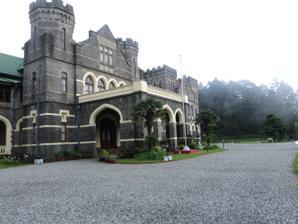
Building: Raj Bhavan, Dehradun
Country: India
Year built: 1902
Main residence Raj Bhavan, Dehradun General information Type Main residence Coordinates 30°21′11″N 78°02′41″E / 30.352921°N 78.044659°E / 30.352921; 78.044659 Construction started 1902 Owner Government of Uttarakhand References Website Rajbhavan Nainital Raj Bhavan, Dehradun or Governor's House, Dehradun is the official residence of the governor of Uttarakhand . Uttarakhand is one of the few Indian states which have two official buildings of Raj Bhavans . The first one is located in the capital city of Dehradun . The second Raj Bhavan of Uttarakhand is located in Nainital . The current governor of Uttarakhand is Gurmit Singh . Governor's House, Nainital, Uttarakhand, India Raj Bhavan at Dehradun The present Raj Bhavan of Dehradun was built in 1902. Earlier it was known as "Court House", where the then Governor of United Provinces often used to reside. With the creation of the State of Uttarakhand , the Raj Bhavan was temporarily established at Bijapur House located on New Cantt Road in Dehradun. Subsequently, the Circuit House of Dehradun was re-designated as Raj Bhavan and the first Governor of Uttarakhand, Surjit Singh Barnala , shifted there on 25 December 2000. In the post-Independence period, India's first Prime Minister , Jawaharlal Nehru used to stay in this building whenever he visited Dehradun. From time to time, various Presidents of India and almost all Indian Prime Ministers, so far, have stayed in this historic building.  The sprawling lawns, Bonsai Garden and rich floral species add to the areal beauty of the Raj Bhavan. The Auditorium of Raj Bhavan is a special venue where various important events e.g. oath-taking ceremonies, seminars, book-release functions and cultural programmes etc. are organised. See also Raj Bhavan, Nainital Government Houses of the British Indian Empire References